Fern Cave National Wildlife Refuge

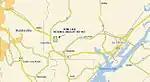
Map of Fern Cave NWR

Fern Cave itself is not open to the public in order to protect the endangered bats and ferns that live in and around the cave.